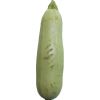
Label: Zucchini 1